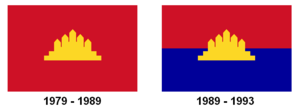
L’histoire du Cambodge est l'histoire des peuples qui ont occupé le pays que l'on appelle le Cambodge. Elle est surtout l'histoire de l’ethnie majoritaire, les Khmers dont les différents royaumes ont pu largement déborder les frontières actuelles du Cambodge.